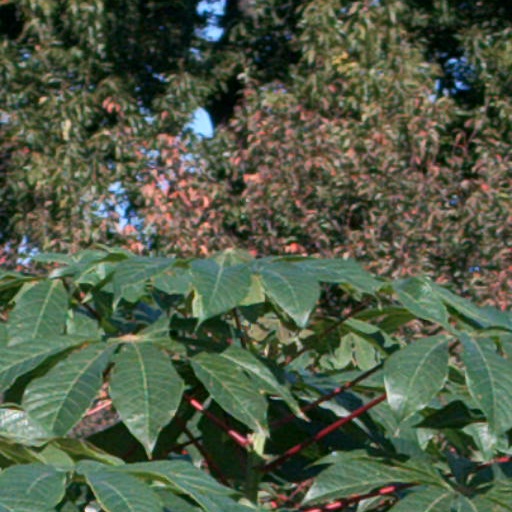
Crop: cassava